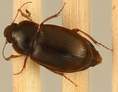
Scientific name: Amara quenseli
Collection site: Onaqui Site (ONAQ), plot ONAQ_005